Belgian State Railways Type 51

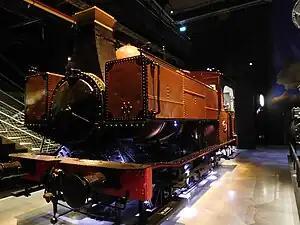

The Belgian State Railways Type 51 was a class of steam locomotives for shunting and local train service, introduced in 1866.